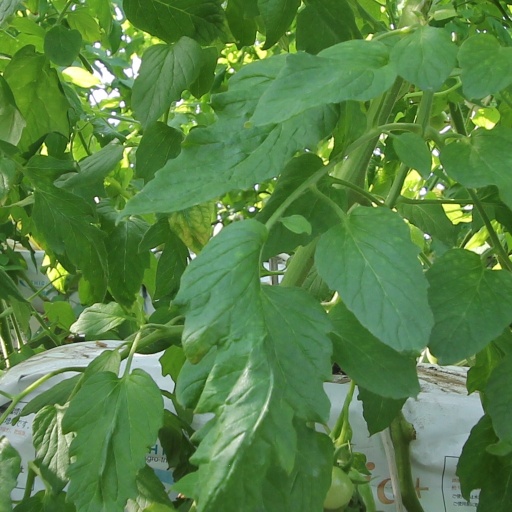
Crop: tomato